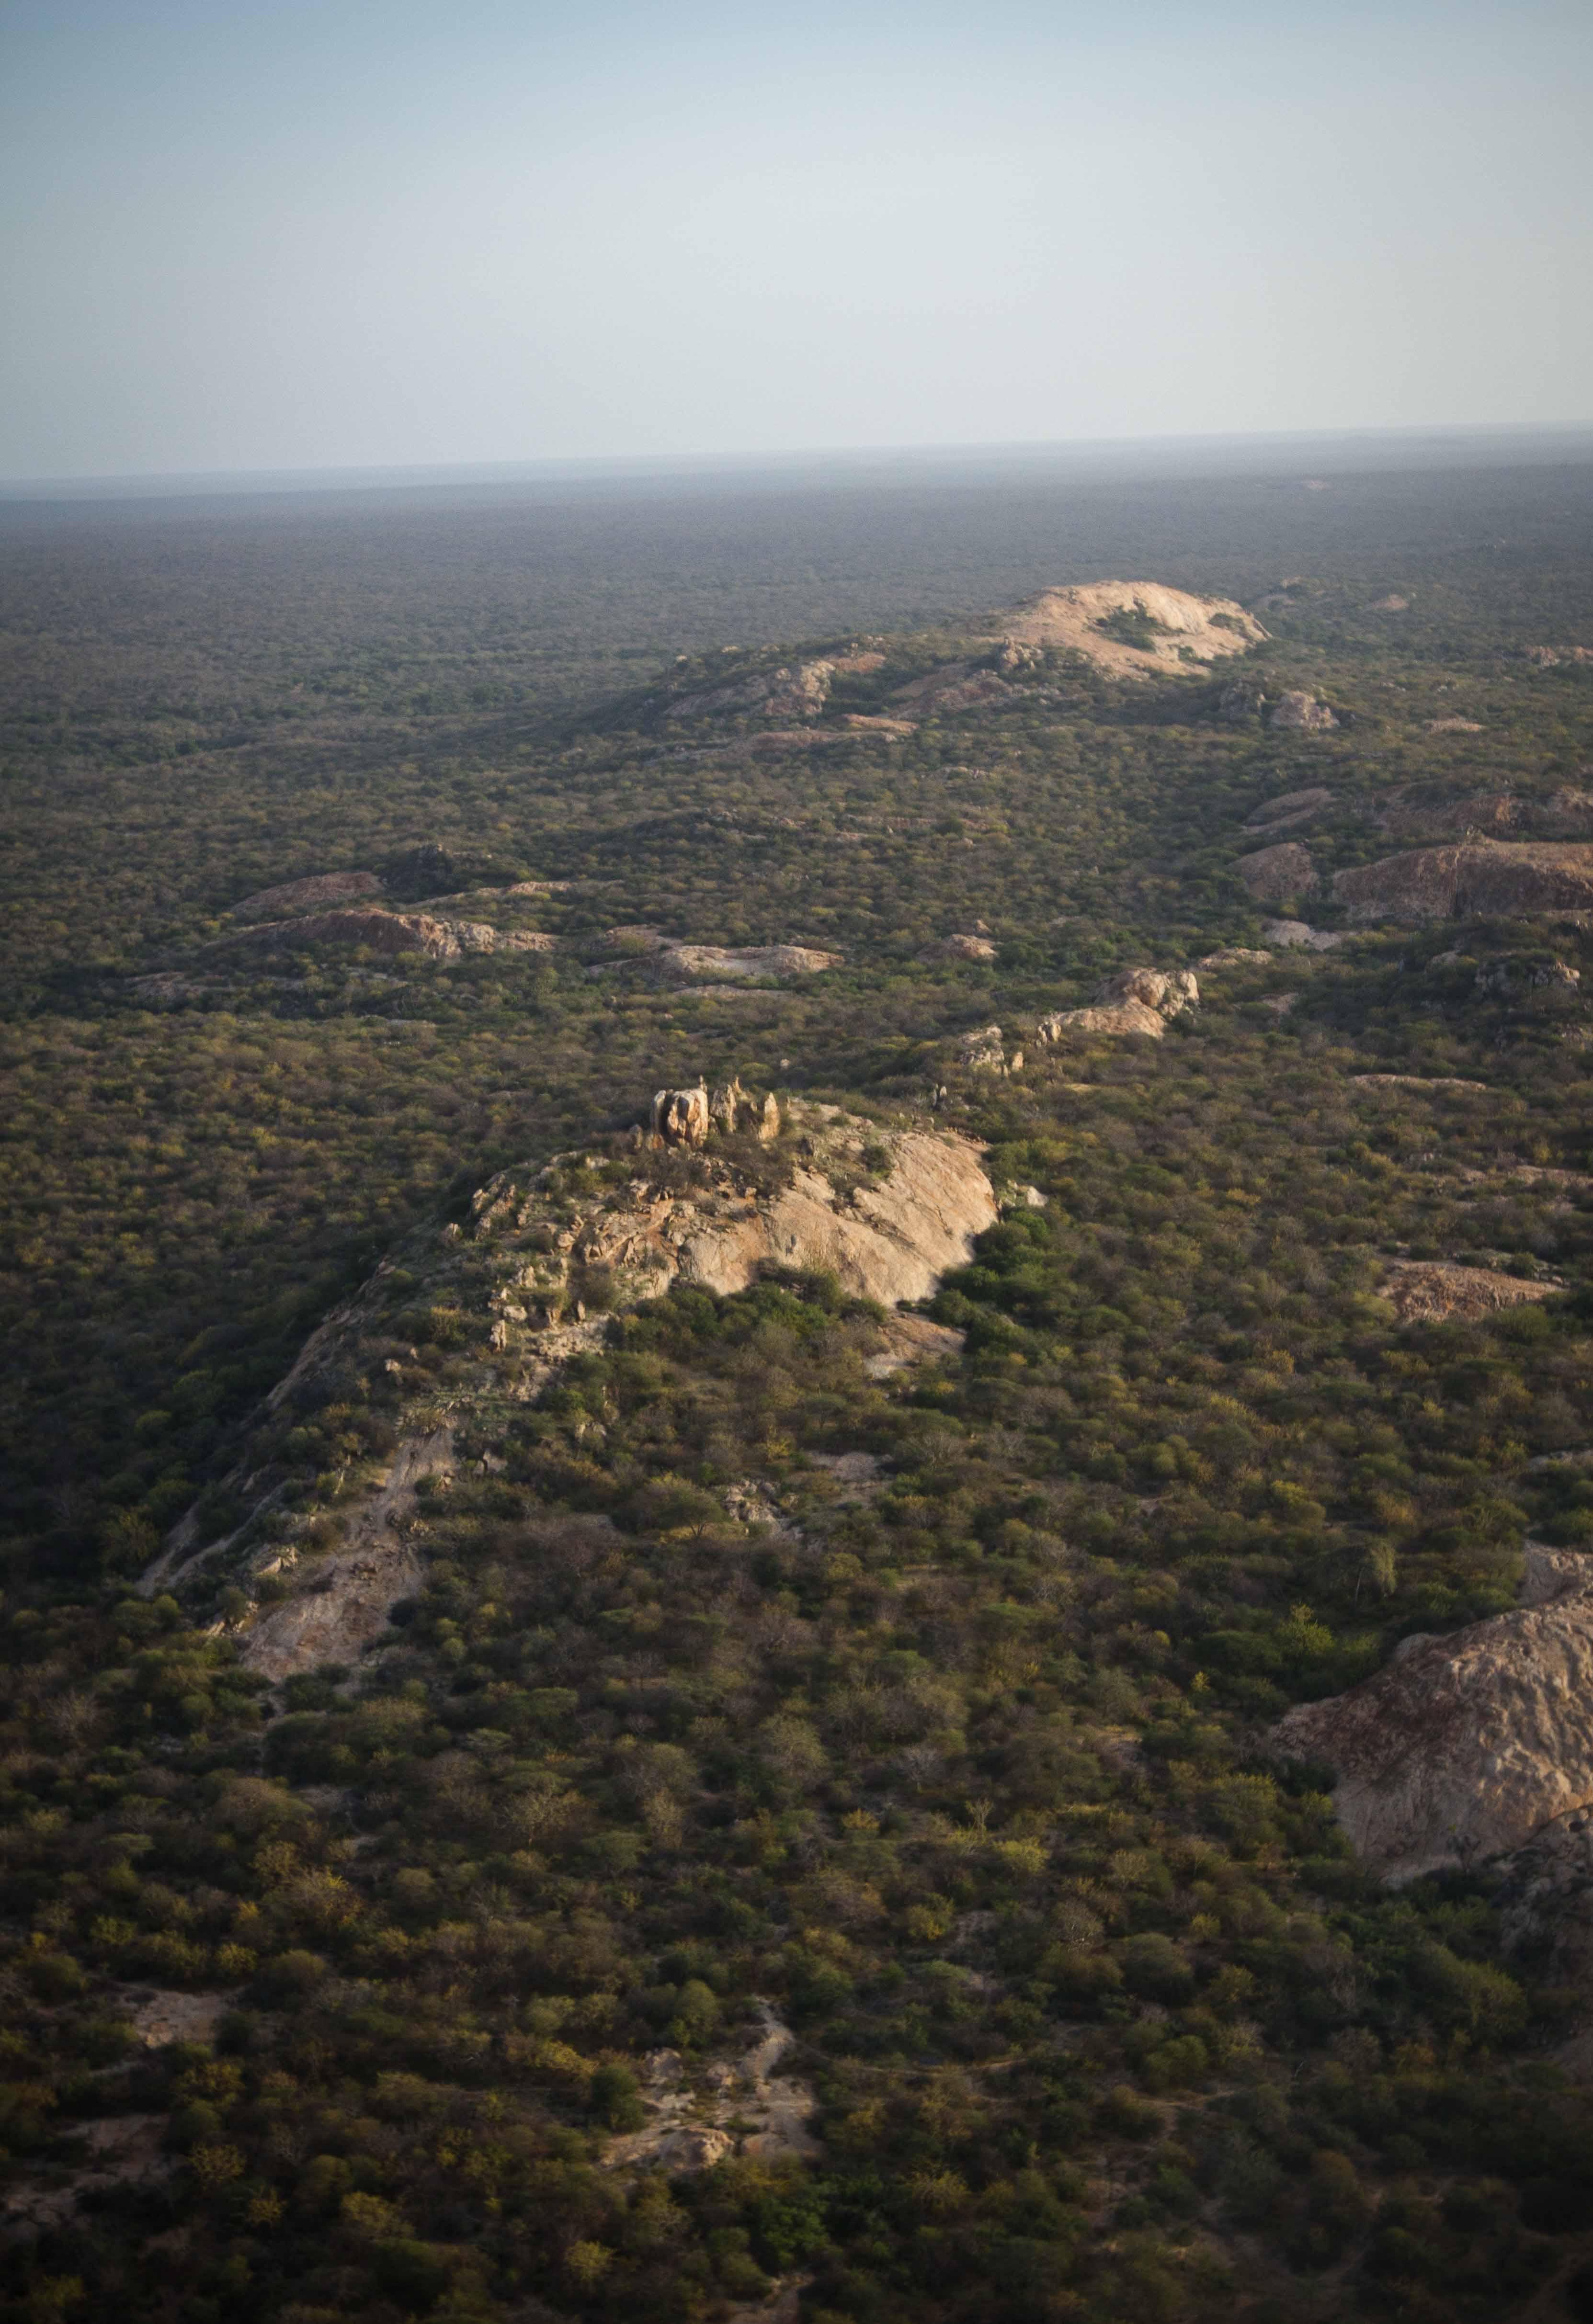
Eneo kubwa la wazi lenye ardhi yenye milima na mabonde, iliyozungukwa na uoto wa asili kama vile vichaka,vilivyotawanyika na kutengeneza mandhari kwa ajili ya hifadhi ya wanyamapori.